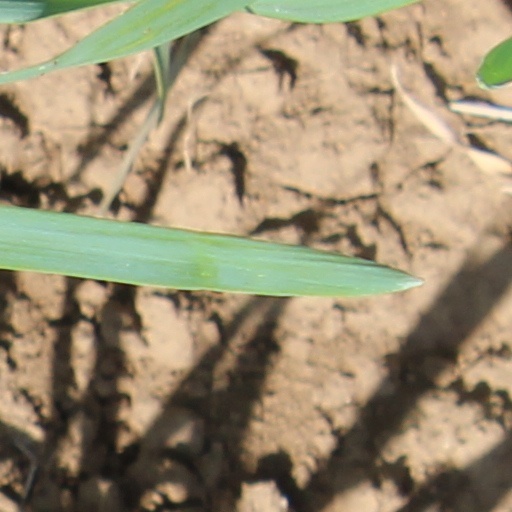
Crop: wheat